Eva Haljecka Petković

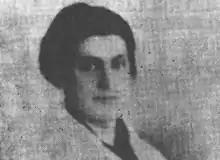

Eva Haljecka Petković (1870–1947) was a Serbian physician and an activist for the rights of women doctors. She was the first female gynecologist in the Balkans, the first head of the Department of Maternity and Women's Diseases in Niš, and the first woman who performed a caesarean section in Serbia.